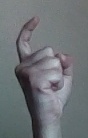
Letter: ra